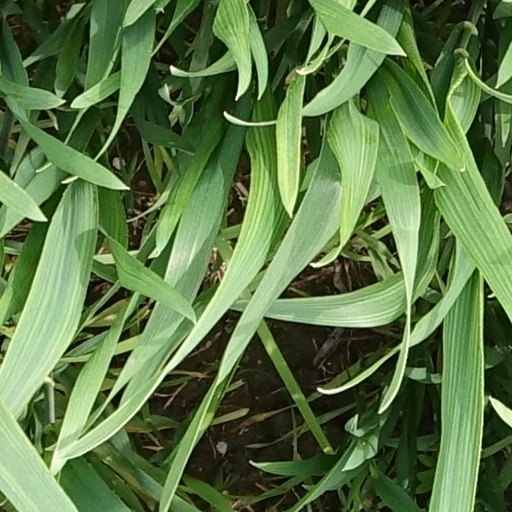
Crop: wheat